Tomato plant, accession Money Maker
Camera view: vertical (180 deg); turntable rotation: 330 degrees
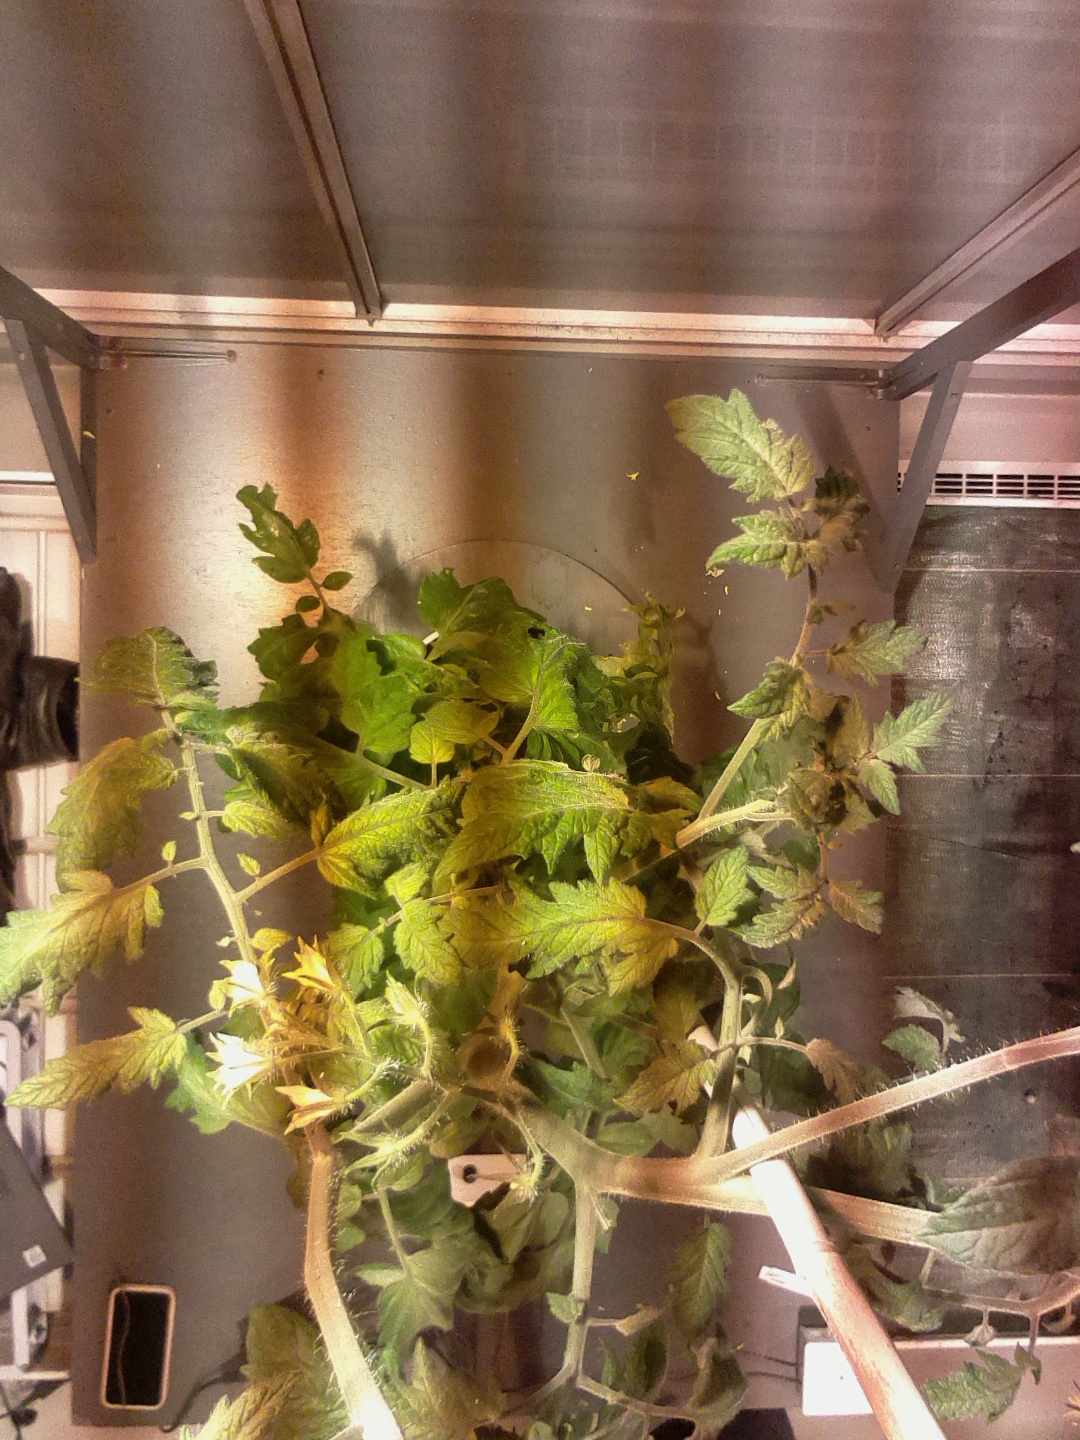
BBCH growth stage 71: 10%-20% of final fruit size